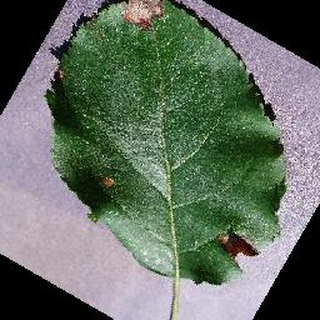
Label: apple_black_rot